Aker BP

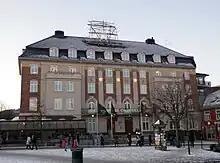
Aker BP ASA headquarters in Trondheim

Aker BP ASA is a Norwegian oil exploration and development company focusing on petroleum resources on the Norwegian Continental Shelf. It is present all over Norway. The headquarters are in Fornebu with additional offices in Trondheim, Stavanger and Harstad. The company employs a staff of more than 2,400.